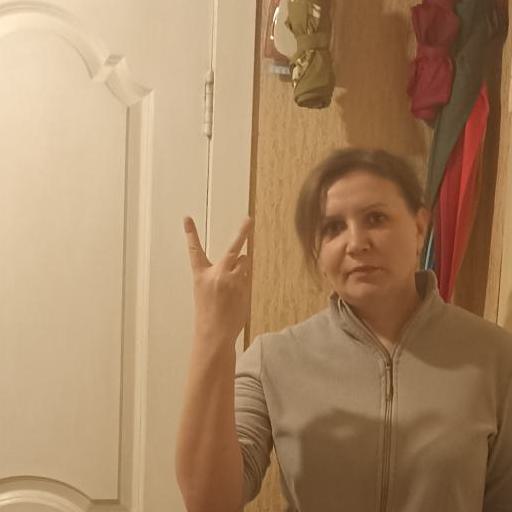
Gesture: peace_inverted